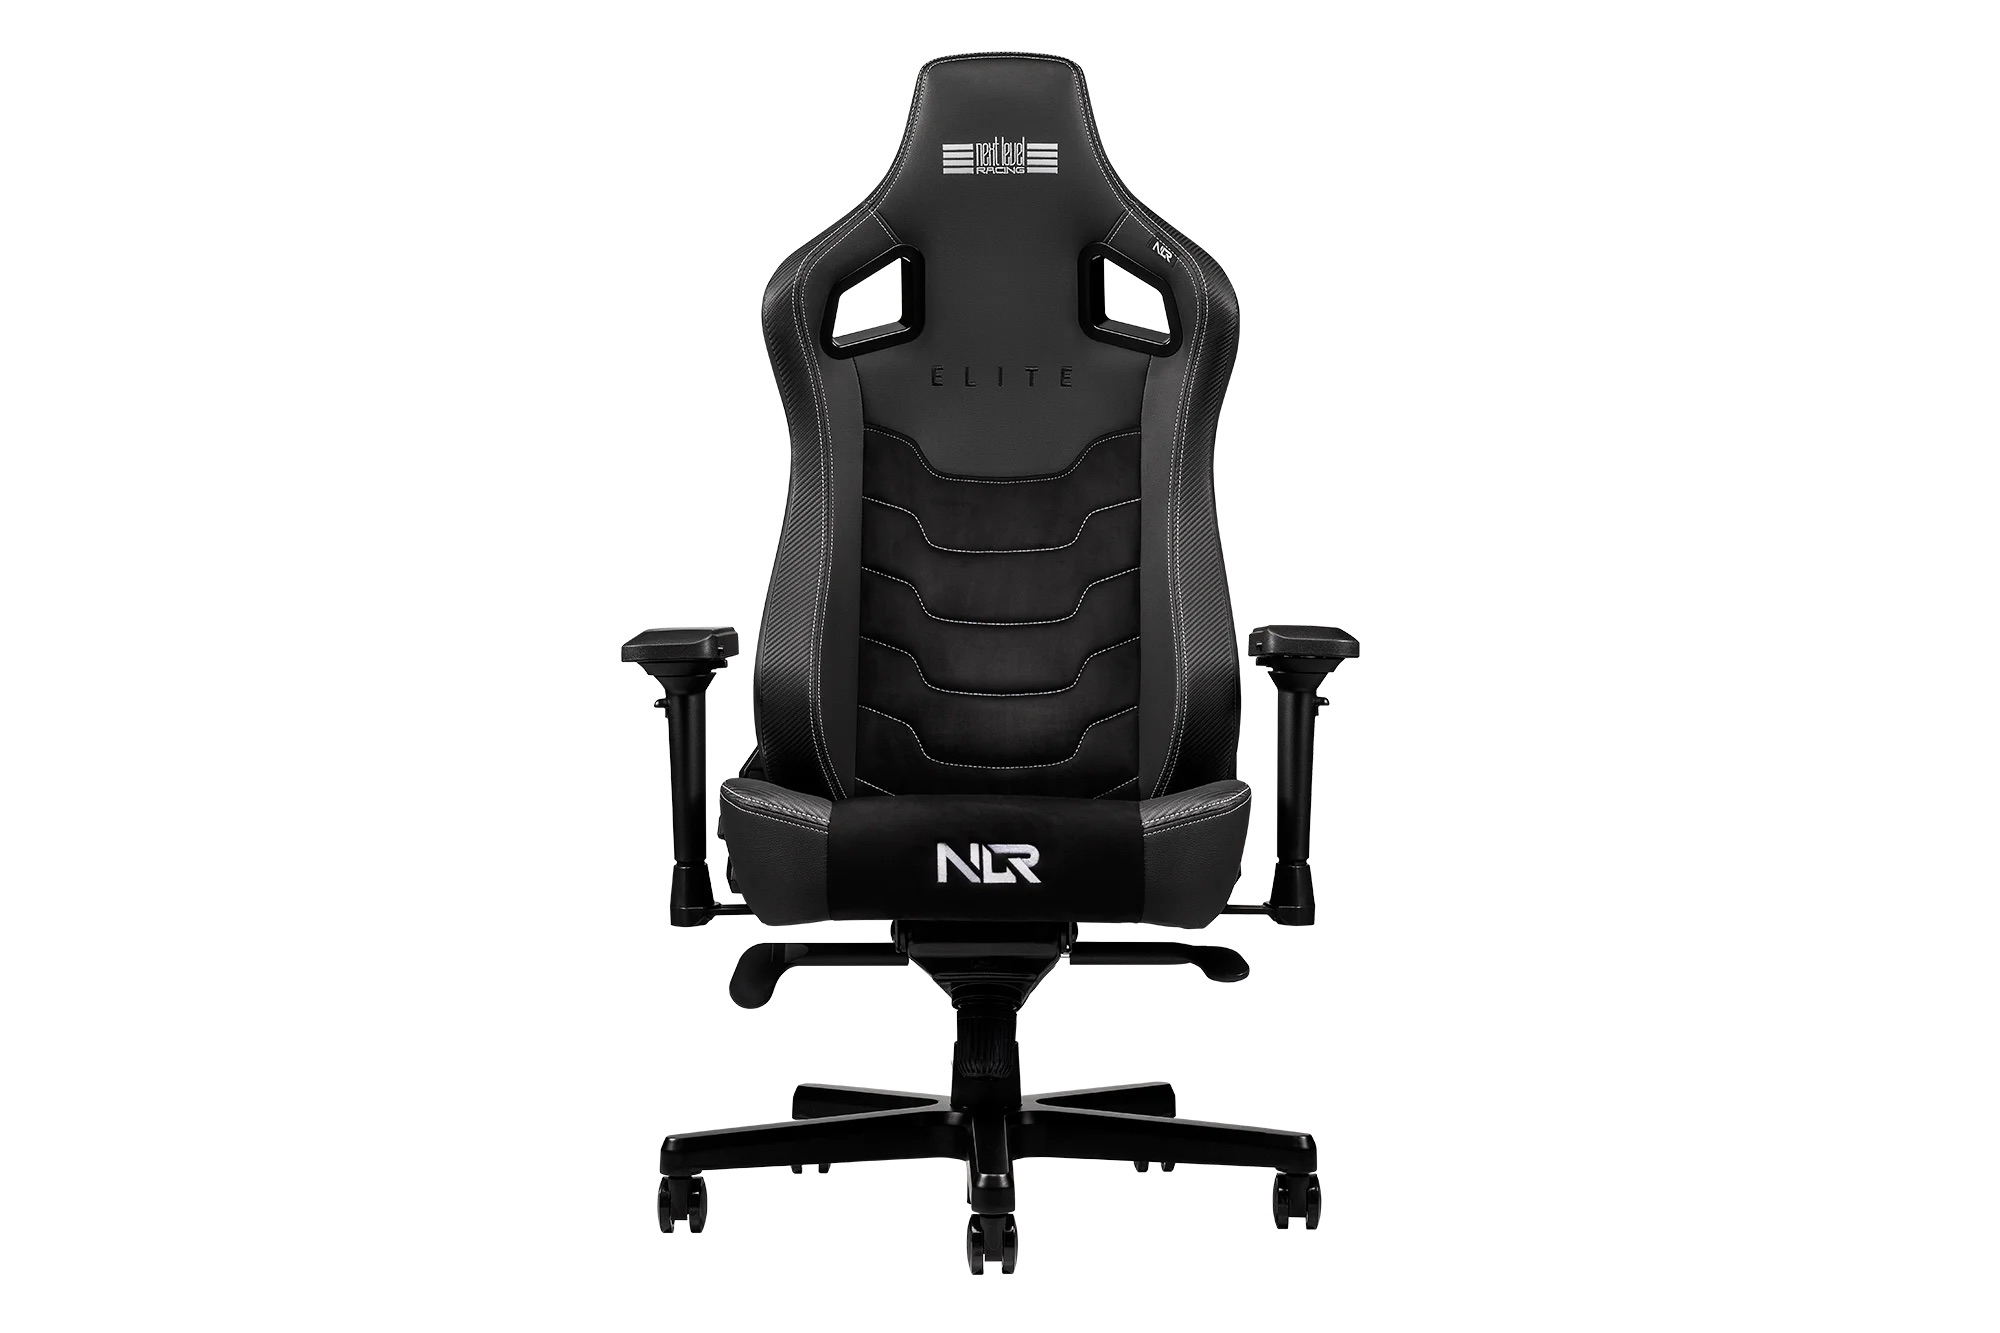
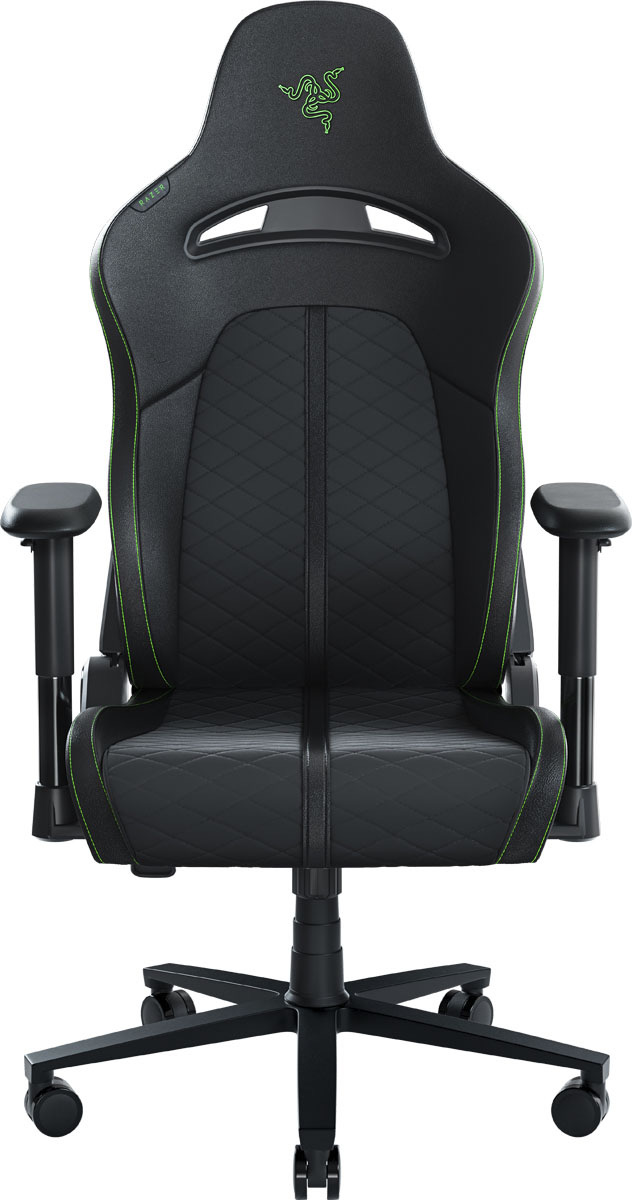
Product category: items_chair
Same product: no